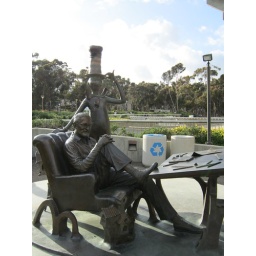
geisel [dr. suess] and the cat in the hat